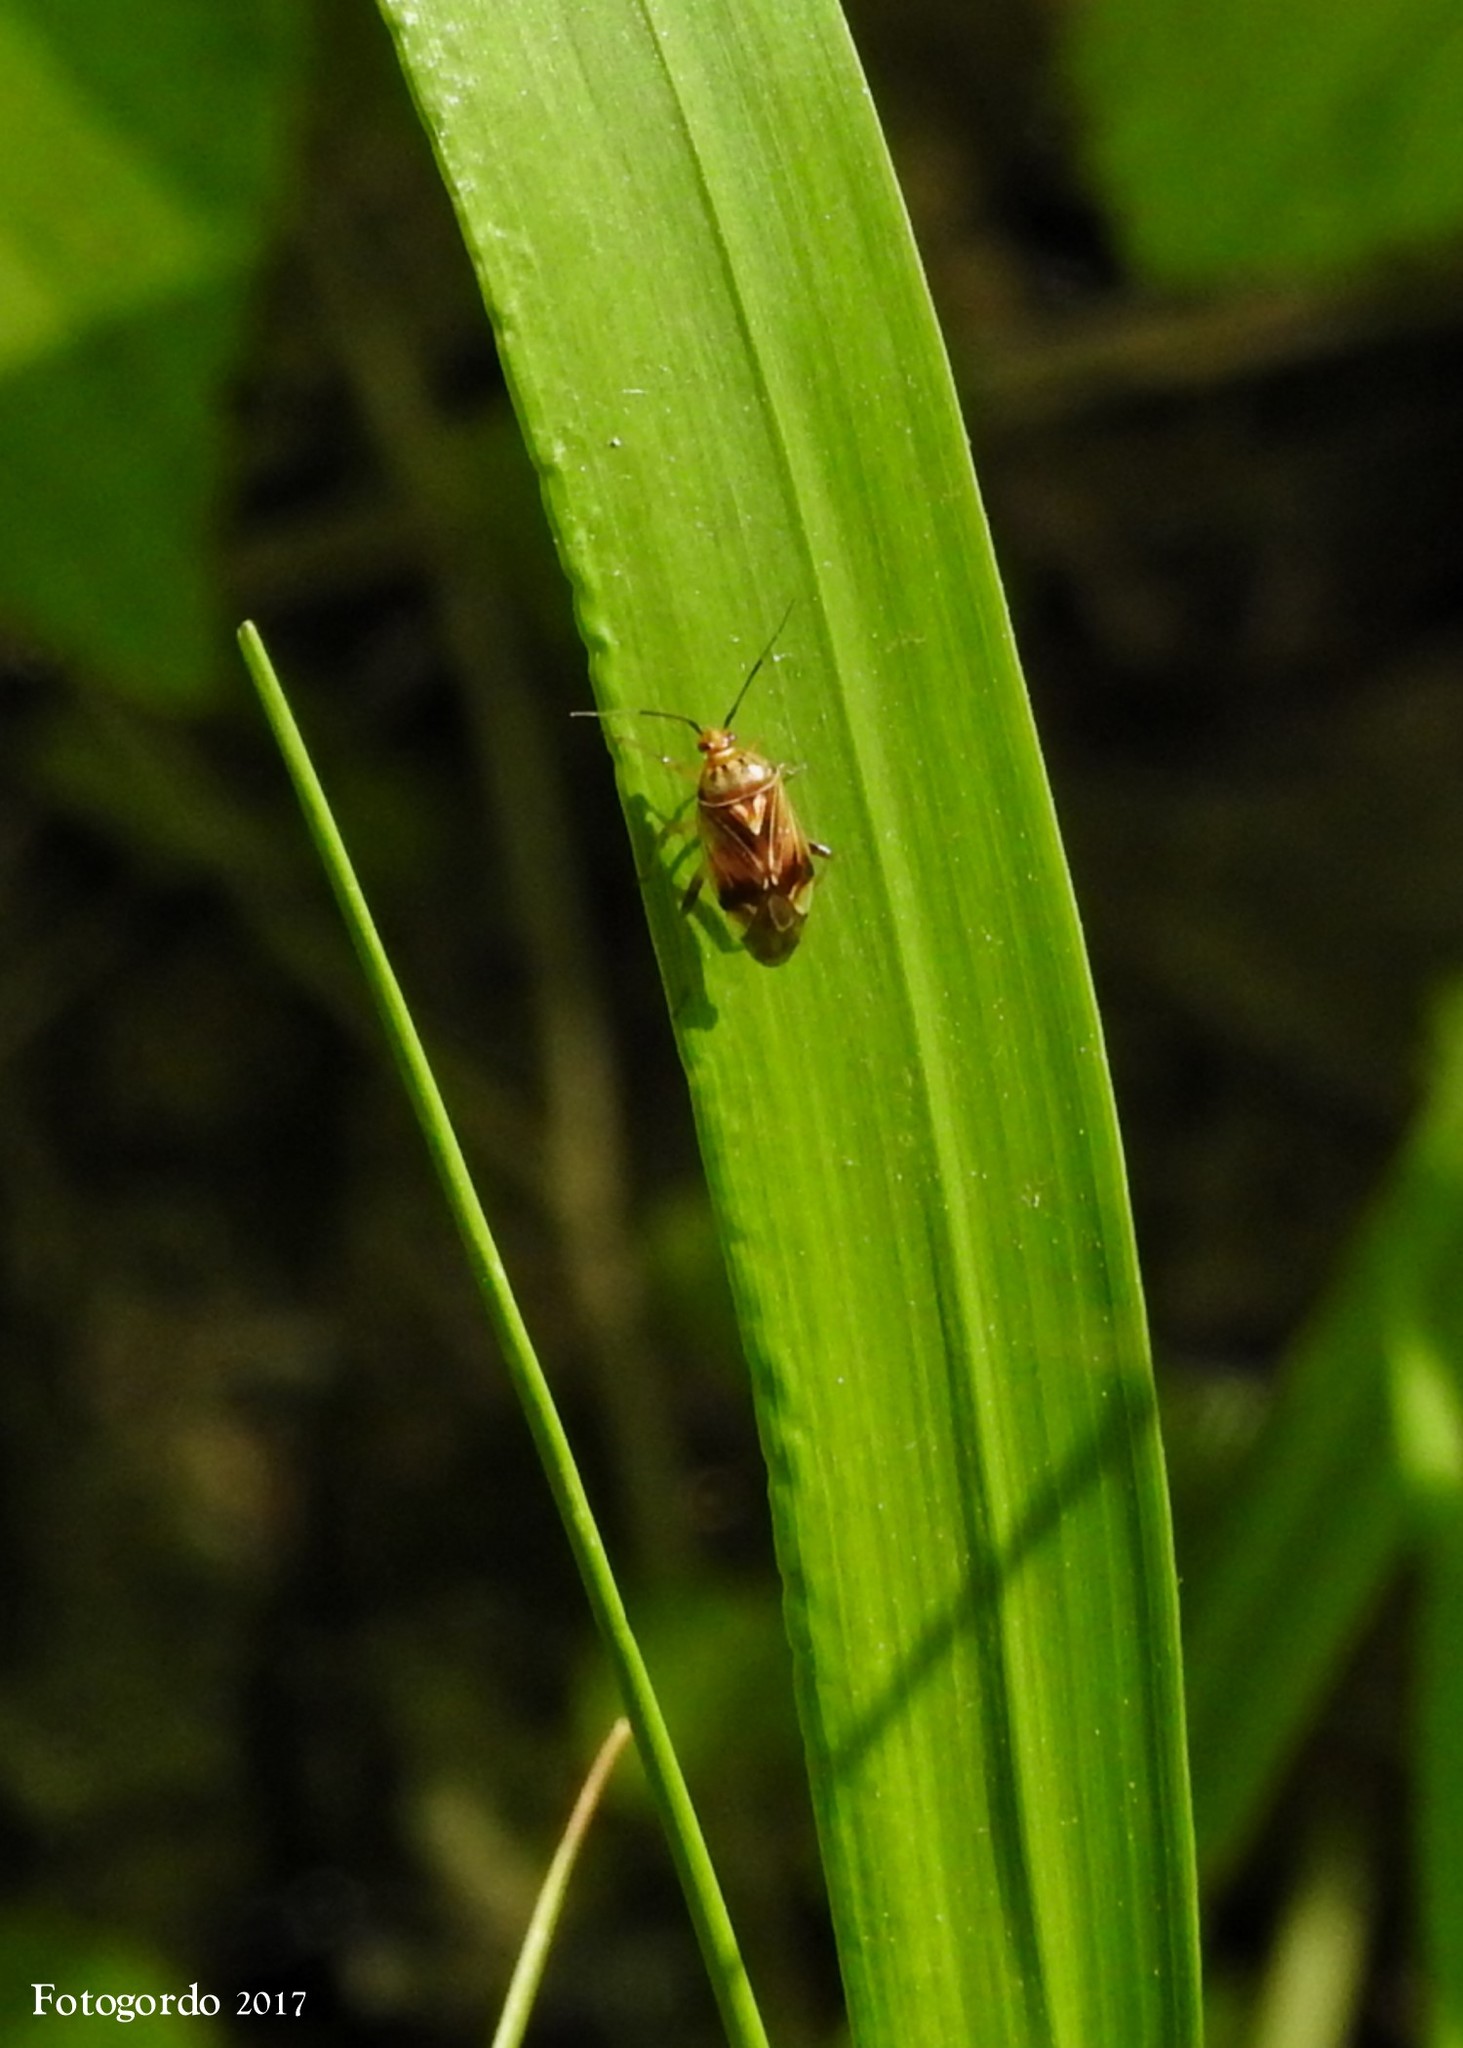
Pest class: lygus_bug